Andros (company)

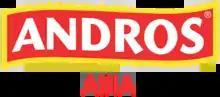
Andros Asia logo

At the end of the Second World War, Jean Gervoson started a jam business headquartered near Brive-la-Gaillarde, in Biars-sur-Cère in the Lot. In 1971, Gervoson created the Bonne Maman brand. In 1976, Andros bought the factory from the company Pierrot Gourmand, a bankrupt manufacturer of lollipops , and used the production sites for the manufacture of sweets.